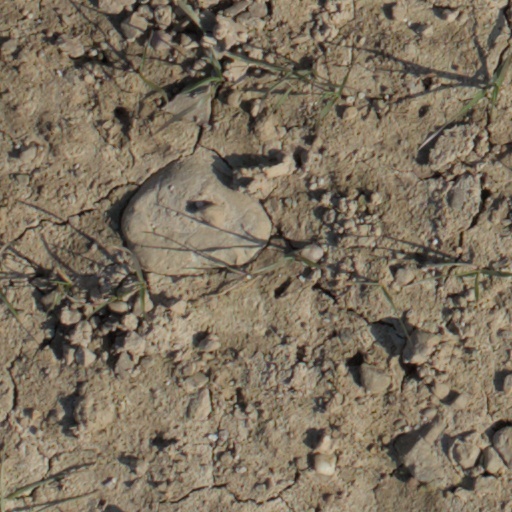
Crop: wheat